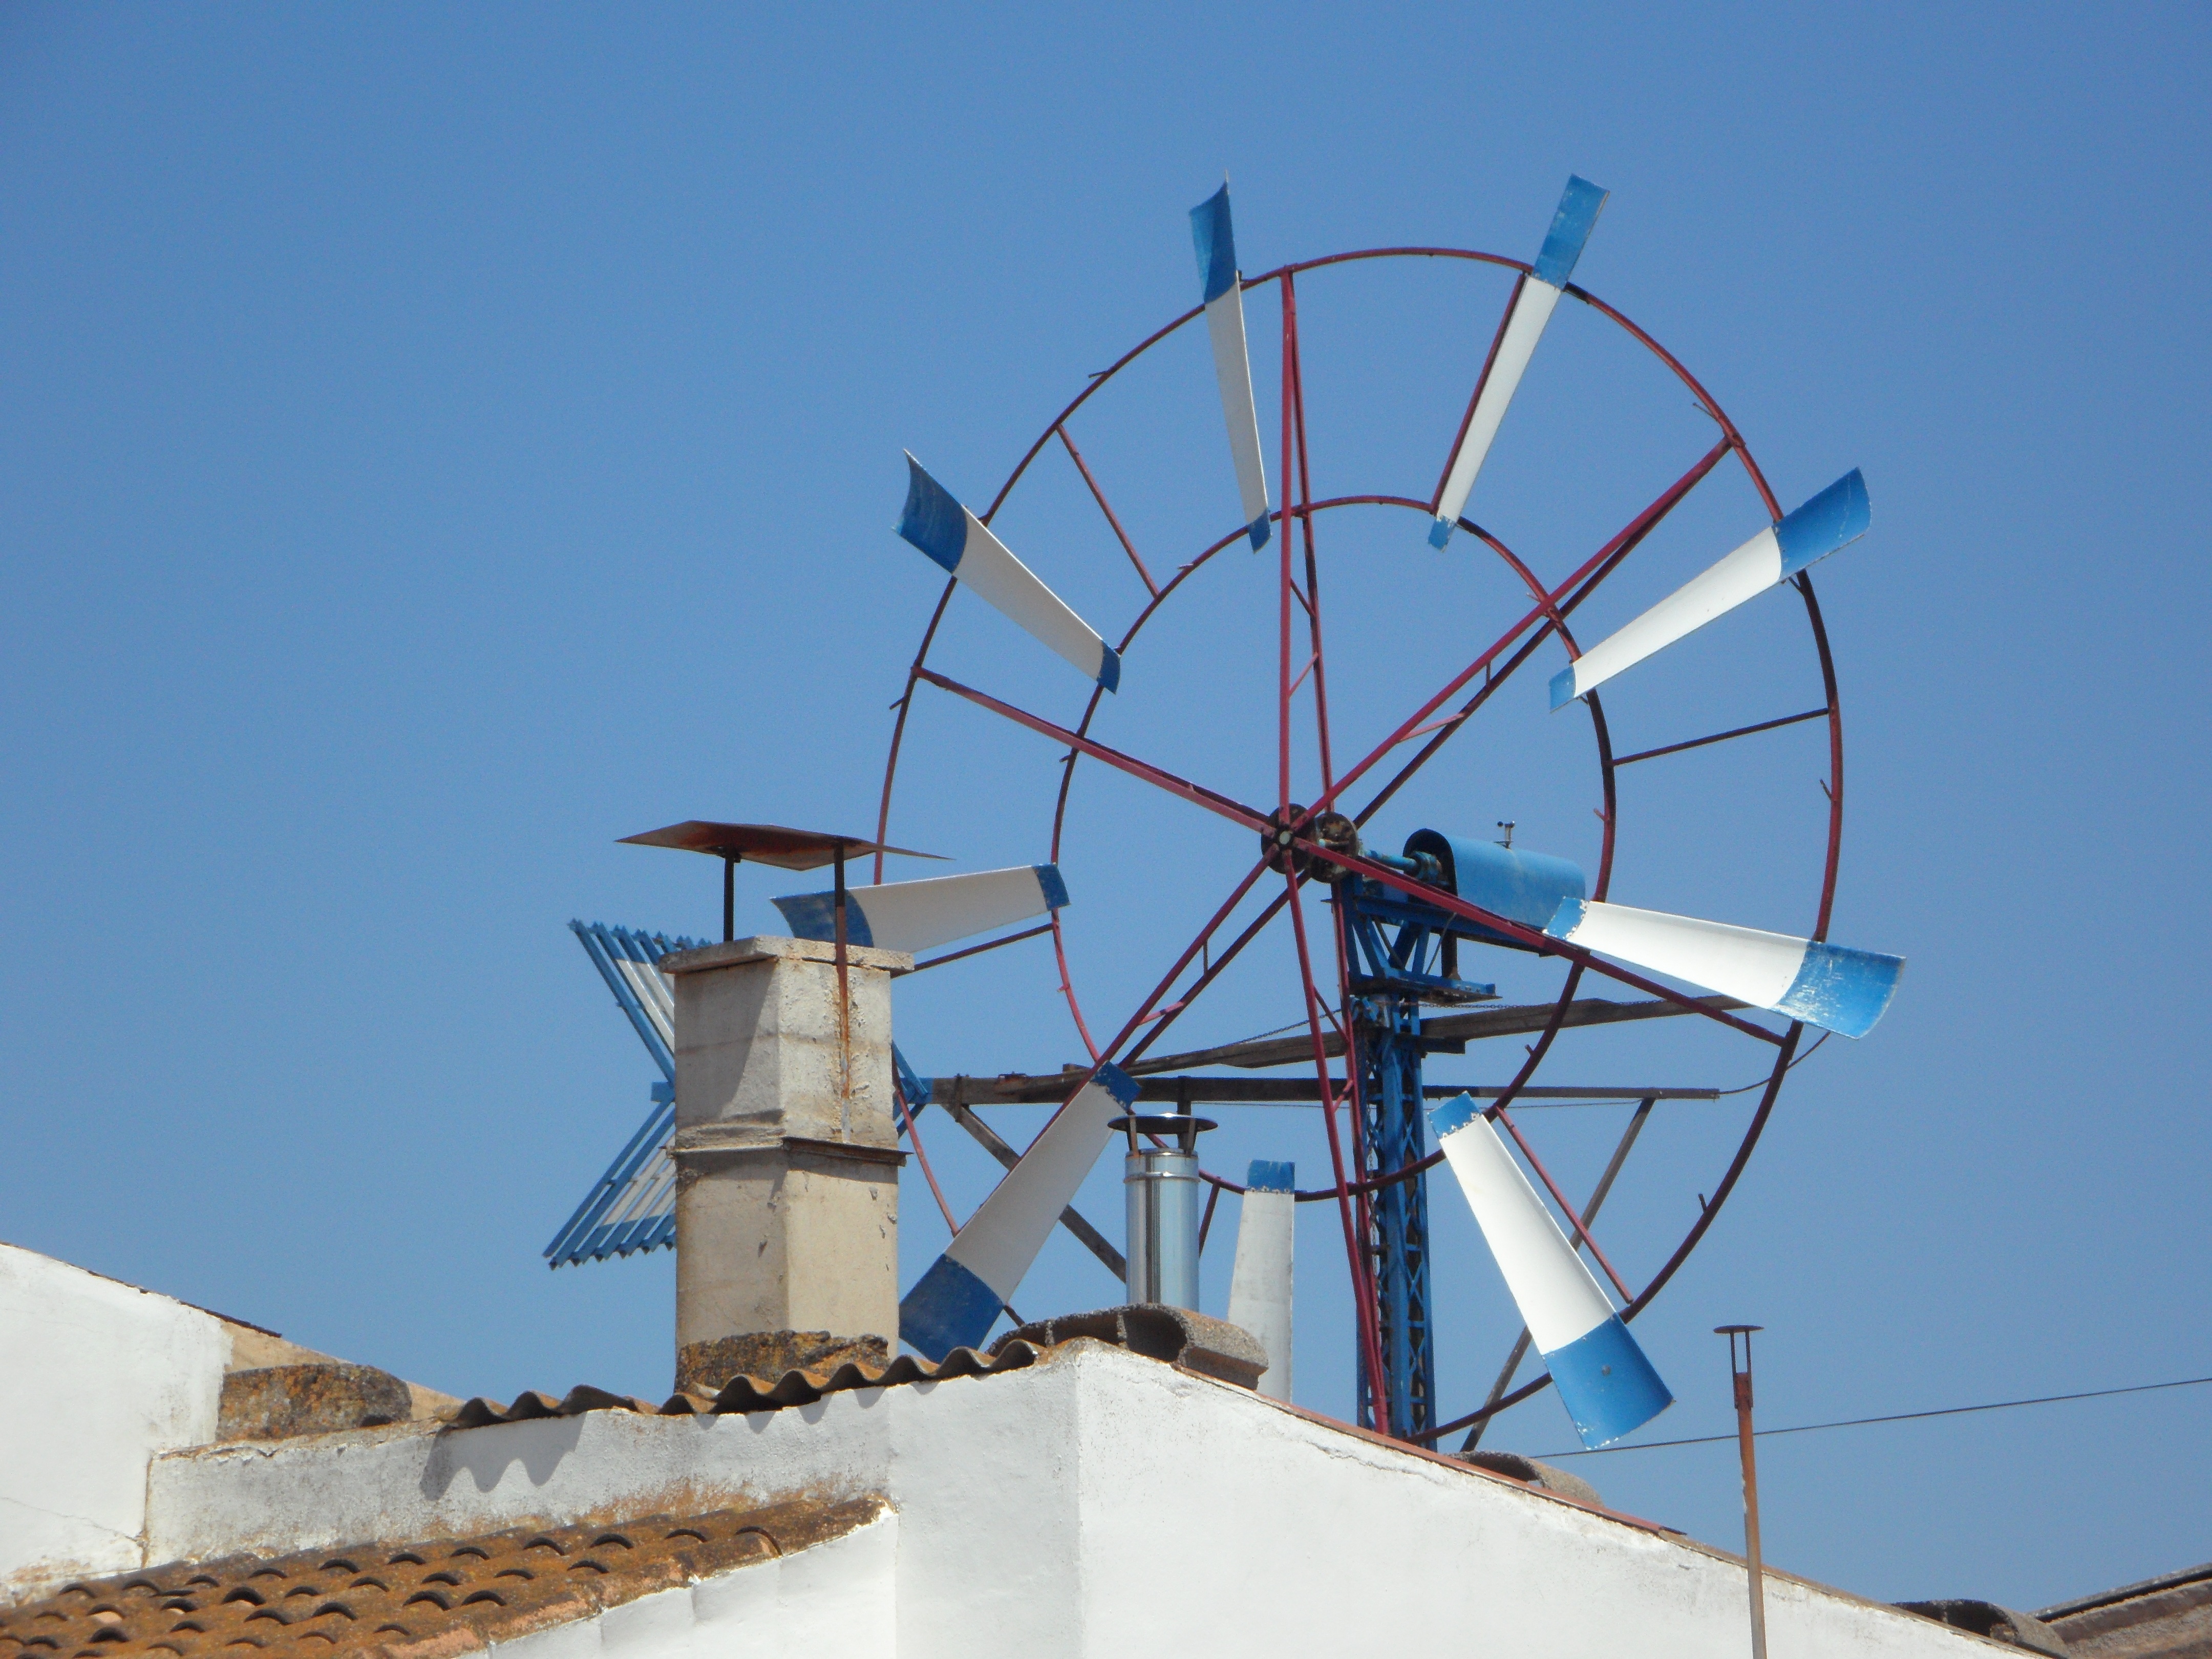
sky, wheel, windmill, wind, ferris wheel, tower, metal, blue, pinwheel, wind energy, energy, mill, tourist attraction